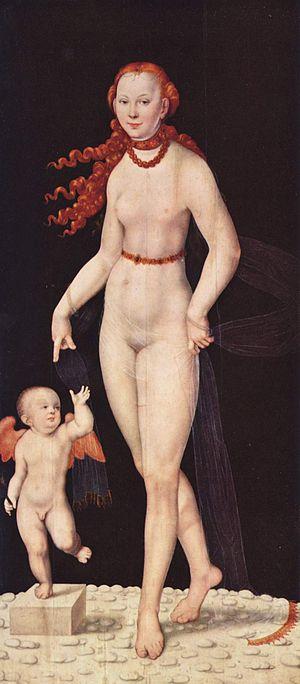
Antonio Scandello, né le 17 janvier 1517 à Bergame ou à Brescia ou à Naples et mort le 18 janvier 1580 à Dresde, est un maître de chapelle, instrumentiste, et compositeur italien germanisé protestant de la Renaissance. Il vient d'une ancienne famille italienne de musiciens. Son nom s'orthographie différemment selon les langues et les époques.